Partitions of the Duchy of Pomerania

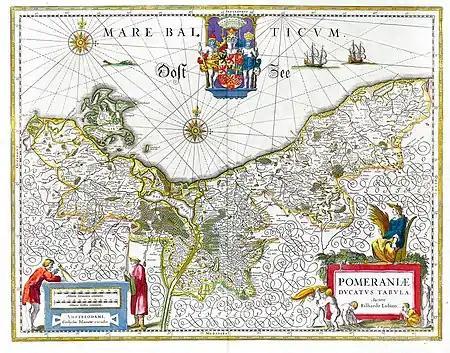
Pomerania in the 17th century.

The Duchy of Pomerania was partitioned several times to satisfy the claims of the male members of the ruling House of Pomerania. The partitions were named after the ducal residences: Pomerania-Barth, -Demmin, -Rügenwalde, -Stettin, -Stolp, and -Wolgast. None of the partitions had a hereditary character, the members of the House of Pomerania inherited the duchy in common. The duchy thus continued to exist as a whole despite its division. The only exception was made during a war with the Margraviate of Brandenburg, when in 1338 Barnim III of Pomerania-Stettin was granted his partition as a fief directly from the Holy Roman Emperor, while Pomerania-Wolgast remained under formal Brandenburgian overlordship. However, already in 1348, German king and later emperor Charles IV again granted the Duchy of Pomerania as a whole and the Principality of Rügen as a fief to the dukes of both Pomerania-Stettin and Pomerania-Wolgast, nullifying Brandenburg's claims by granting Imperial immediacy.